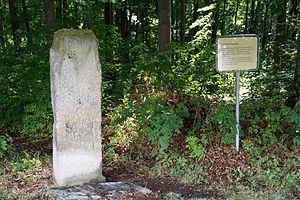
Heinrich Rantzau fut un général, astrologue et savant danois.